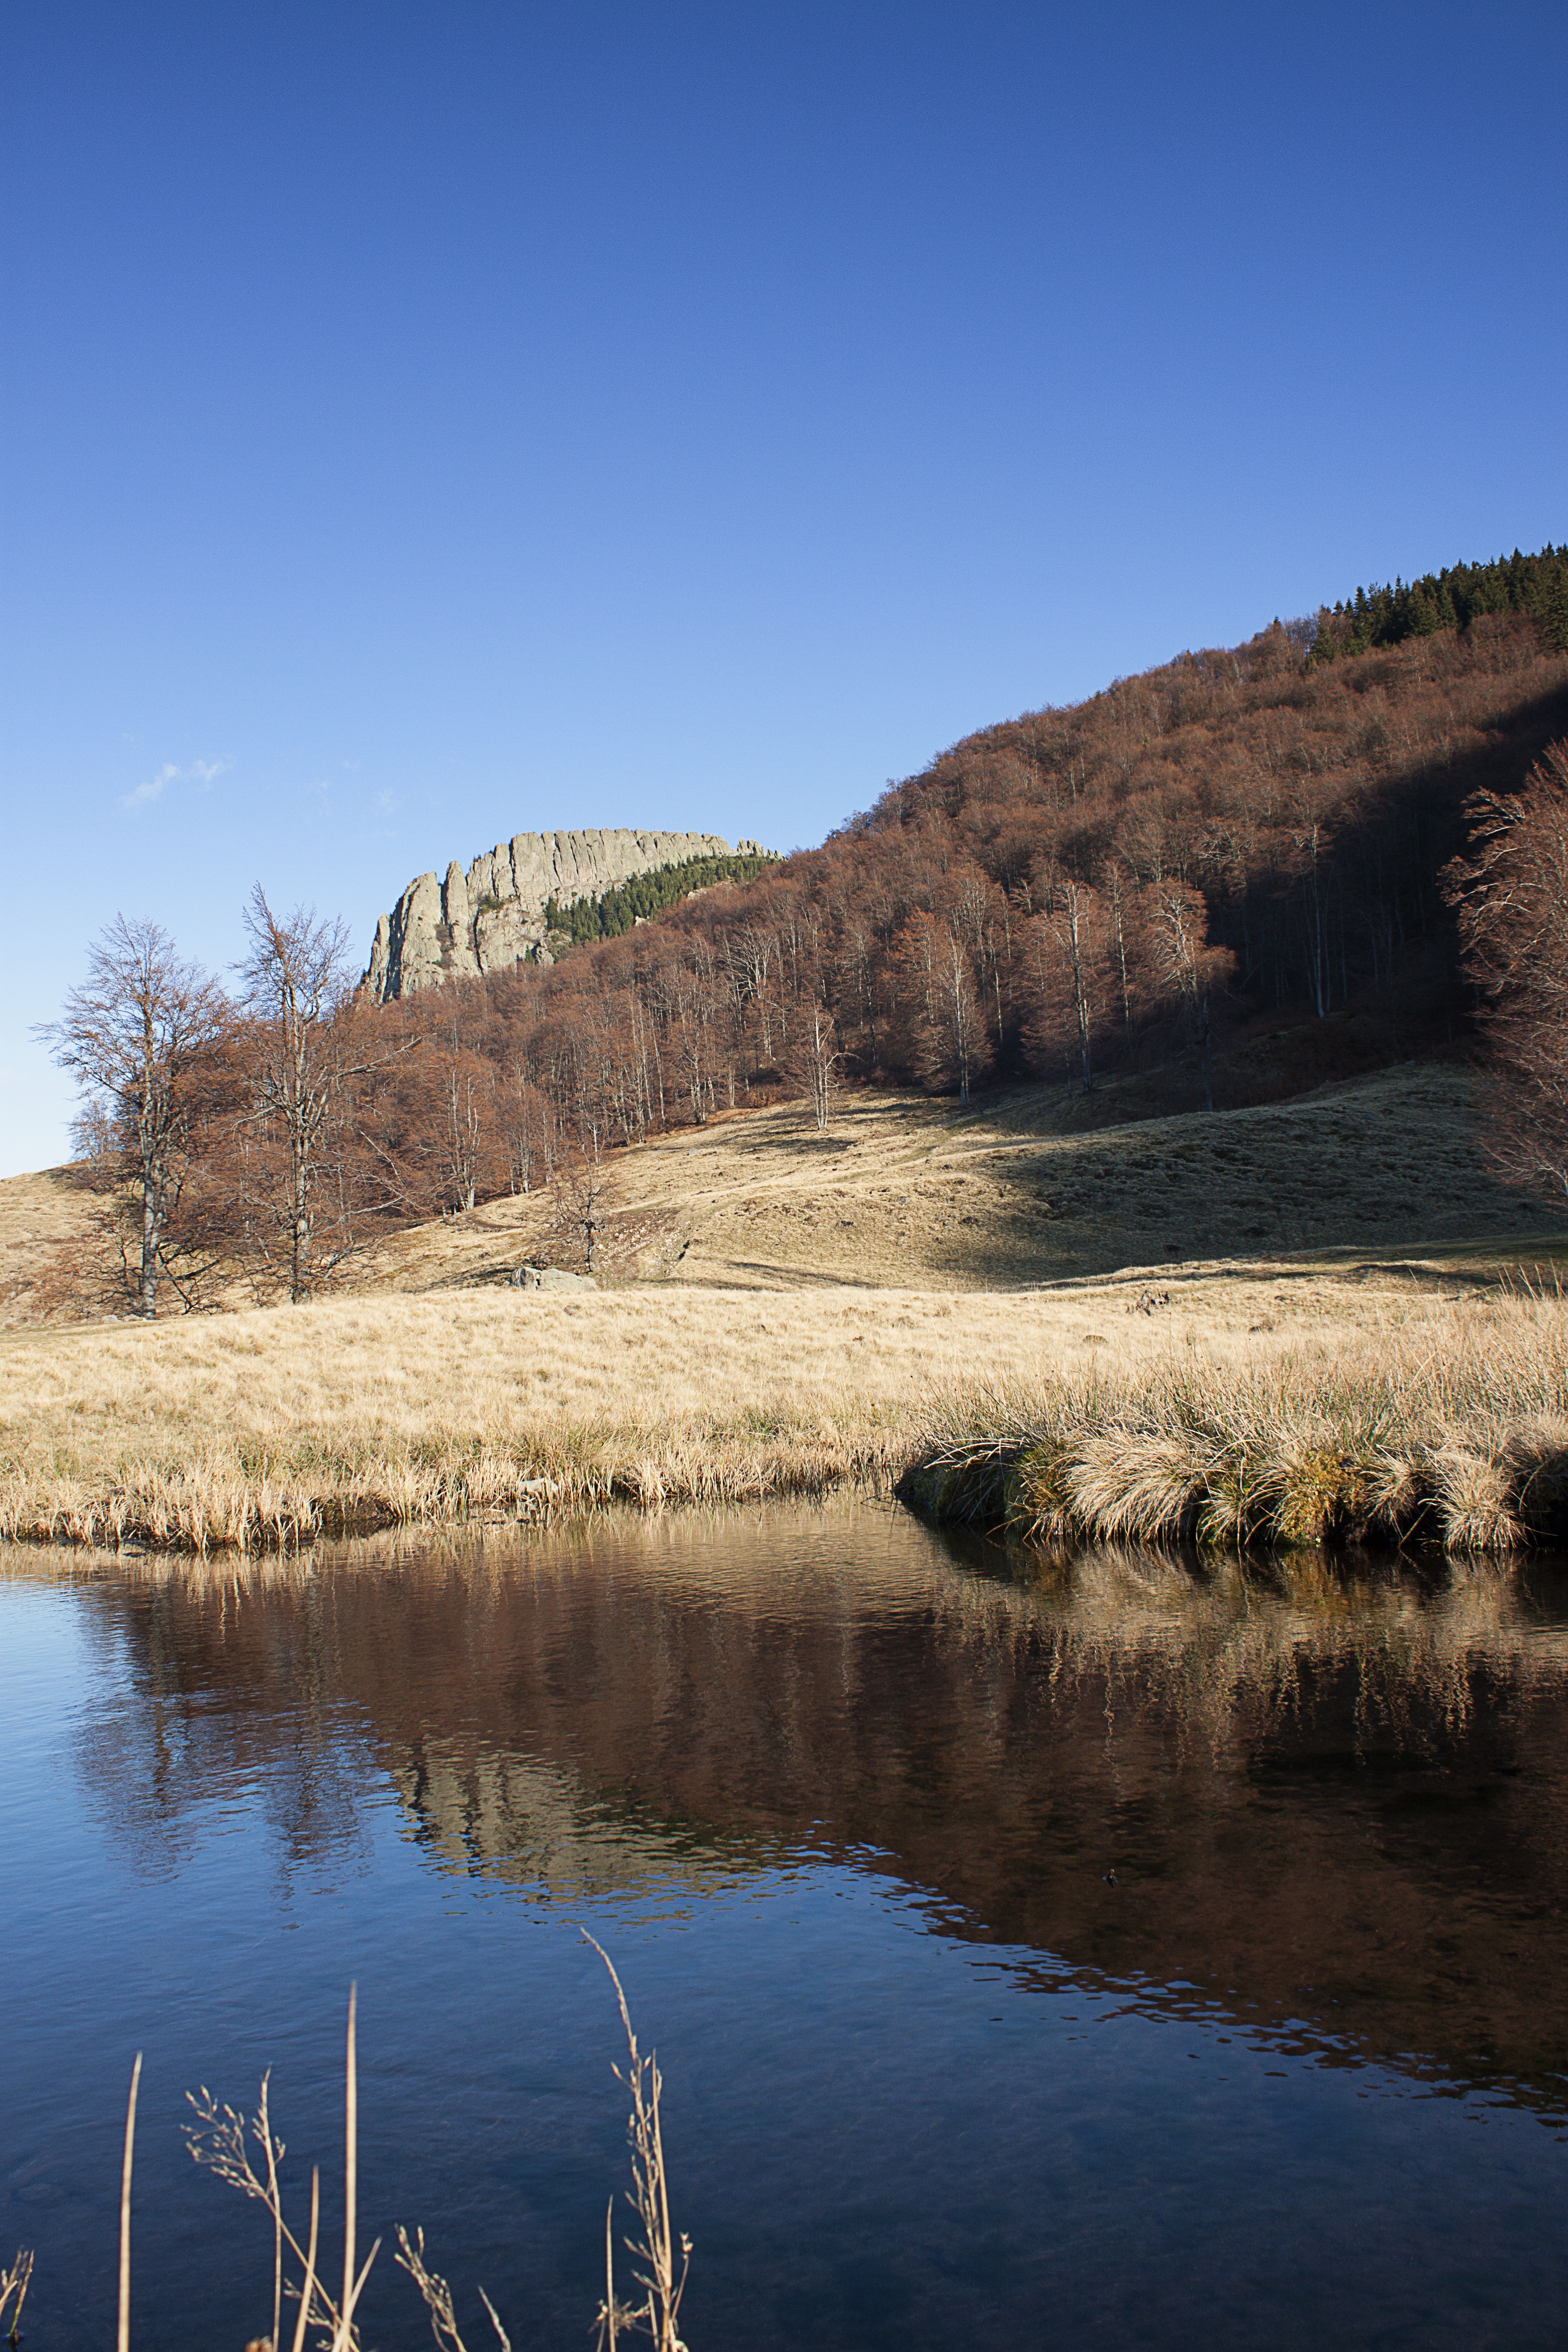
landscape, sea, tree, water, nature, forest, outdoor, rock, wilderness, mountain, sky, hiking, trail, hill, lake, adventure, peak, river, vacation, travel, range, reflection, scenic, natural, park, scenery, blue, reservoir, freedom, mountain climbing, tourism, mountain top, body of water, trekking, mountain lake, loch, active, romania, landform, maramures, climbing mountain, creasta cocosului, natural environment, geographical feature